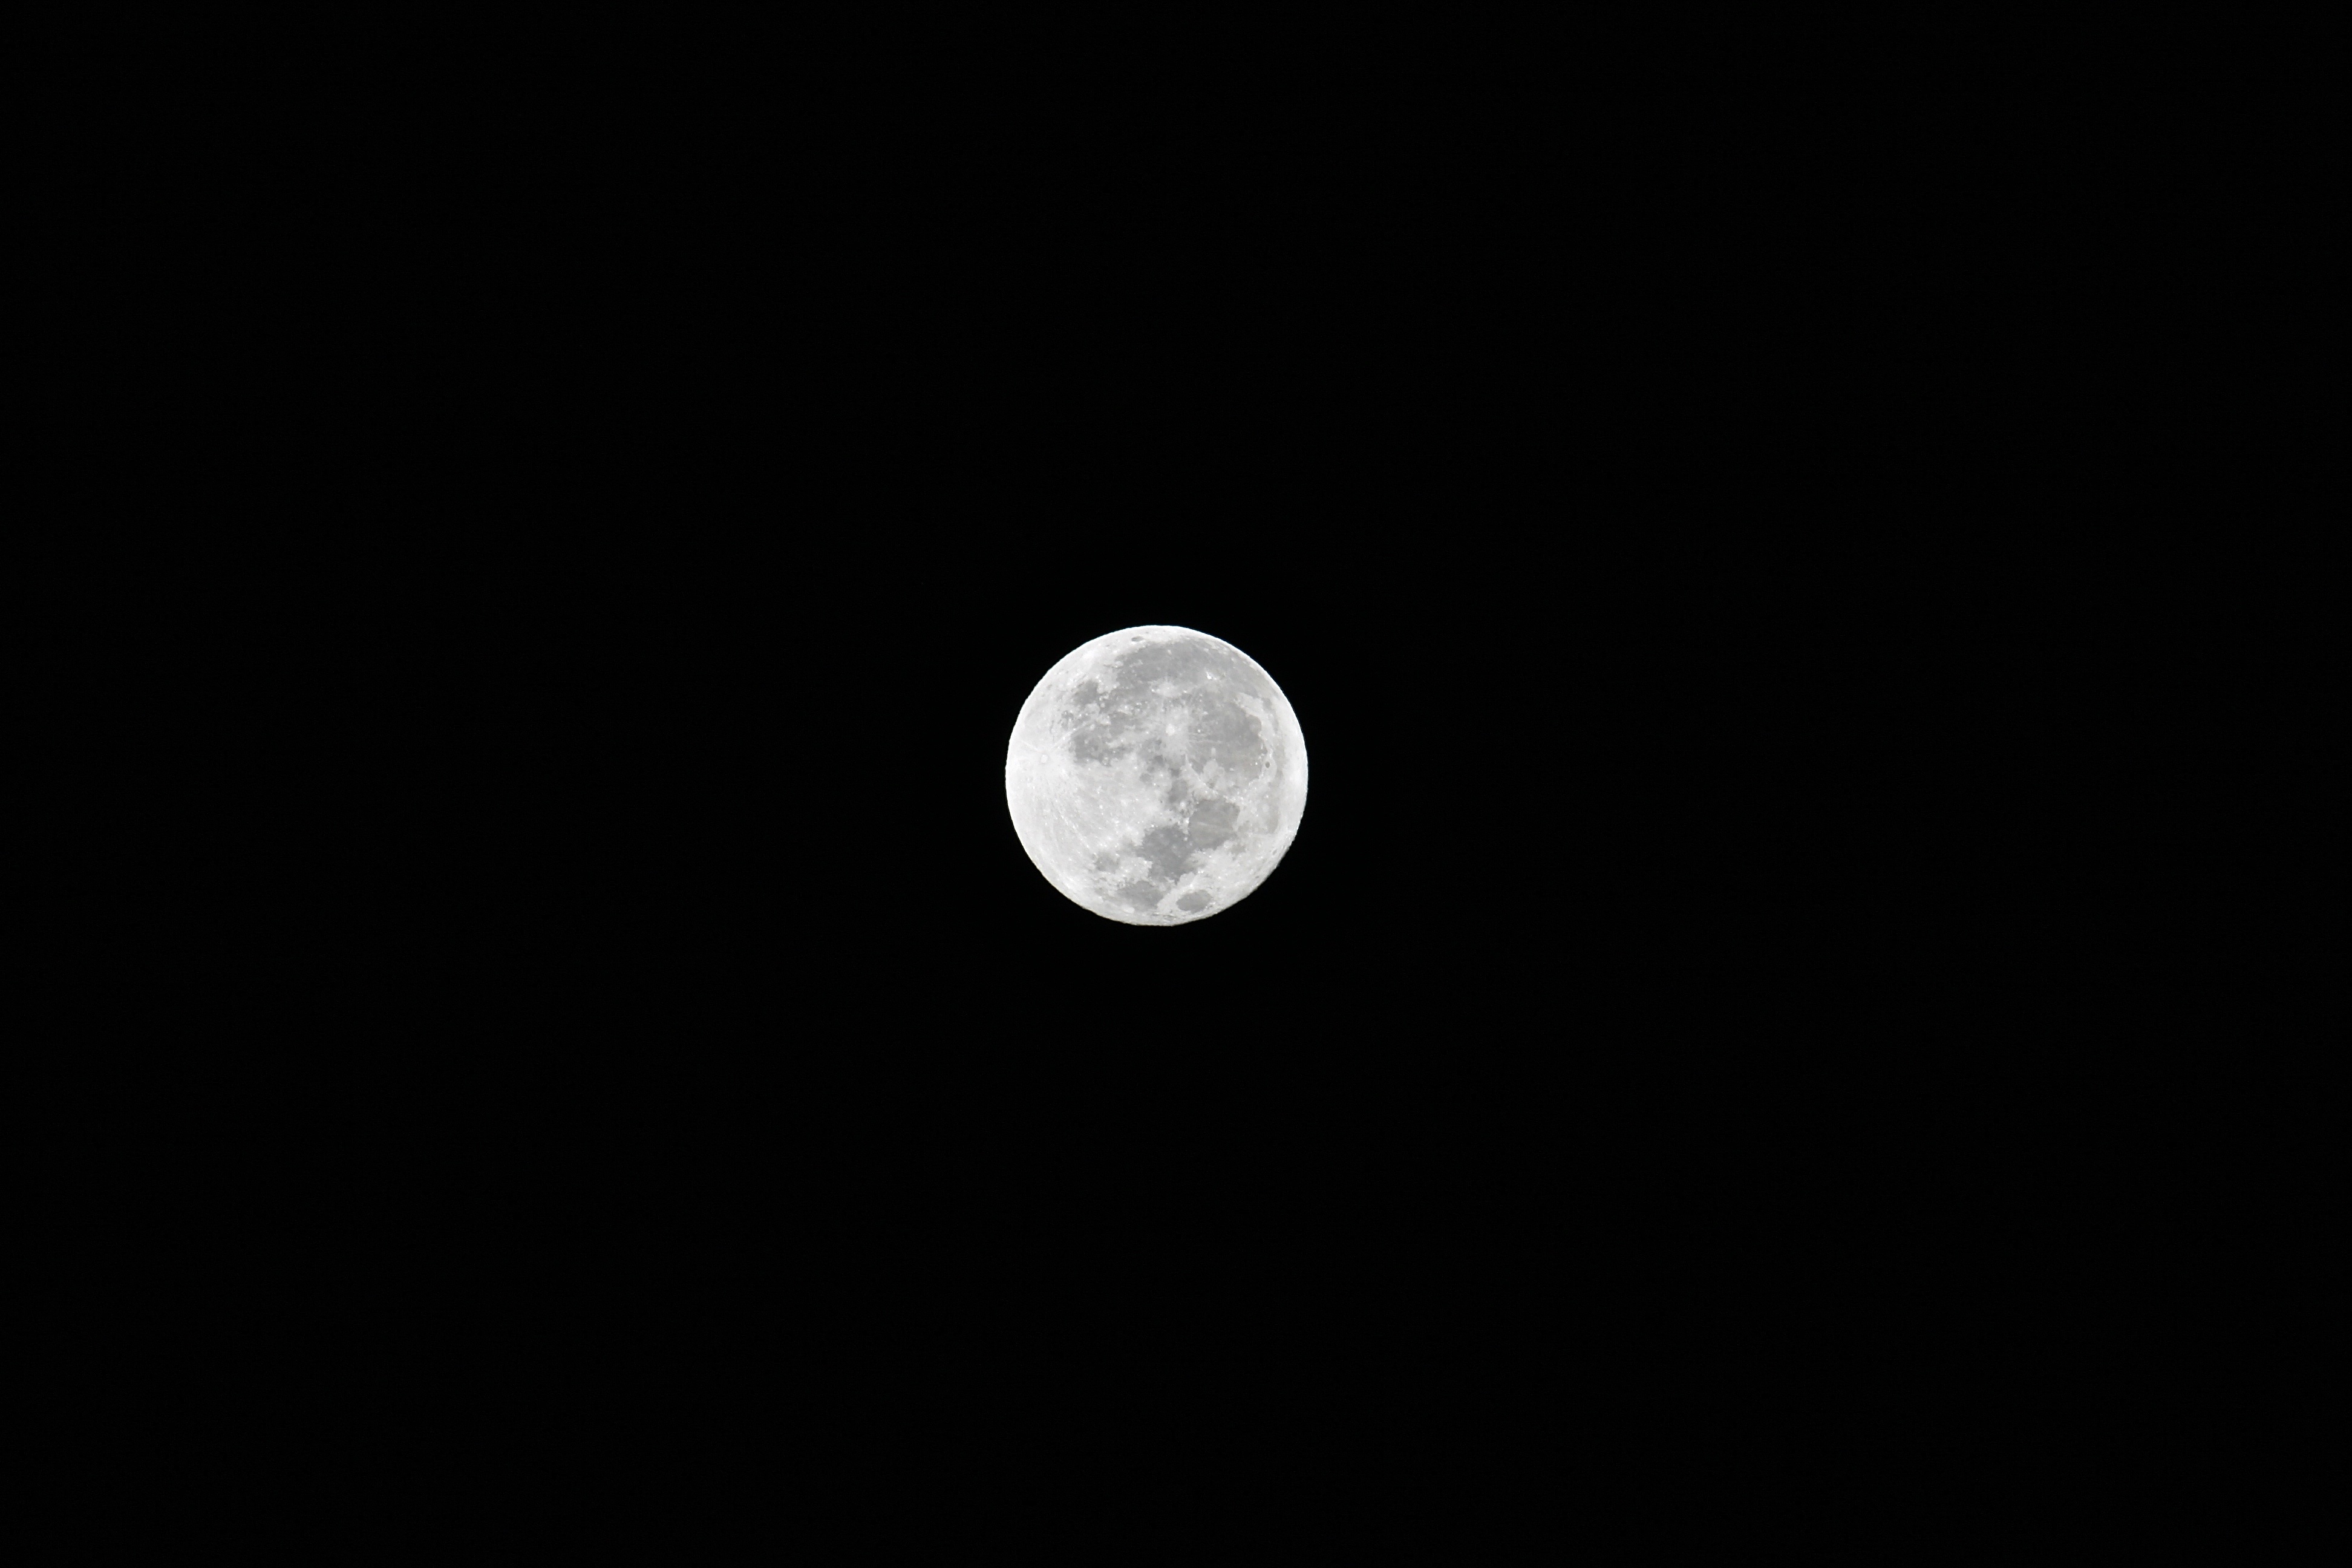
nature, black and white, sky, night, atmosphere, space, crater, darkness, black, monochrome, moon, full moon, moonlight, circle, astronomy, astronomical object, celestial event